Seo Seung-jae

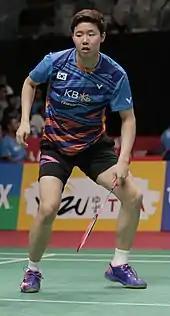
Seo at the 2018 Indonesia Masters

Seo Seung-jae (born 4 September 1997) is a South Korean badminton player. He is the first South Korean player in 24 years to have won two gold medals in a single edition of the BWF World Championships, by winning the mixed and men's doubles event at the 2023 BWF World Championships, partnering with Chae Yoo-jung and Kang Min-hyuk respectively. He competed at the 2017 Sudirman Cup and helped the Korean national team to its fourth trophy.